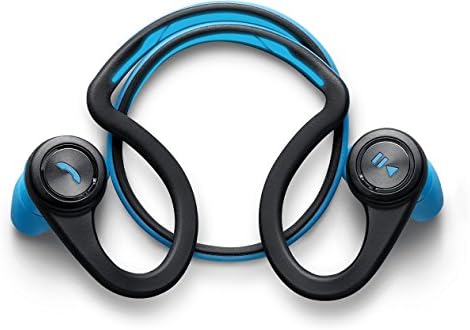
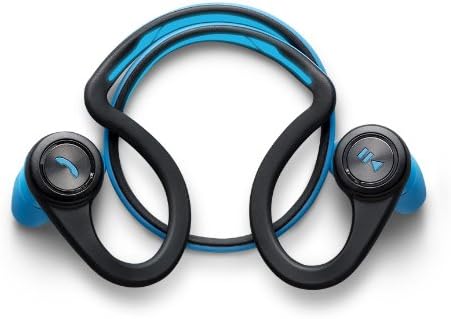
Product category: headphones
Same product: yes